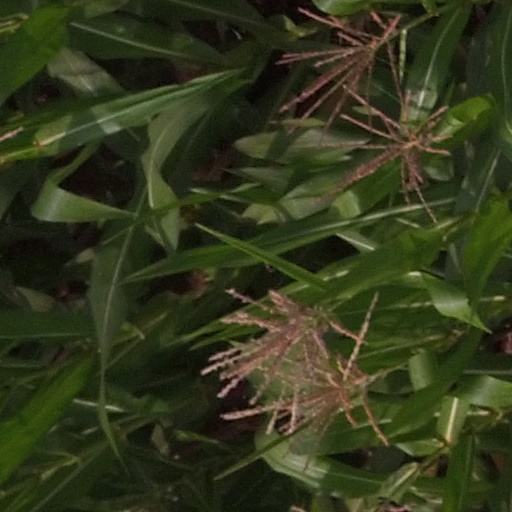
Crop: maize; corn